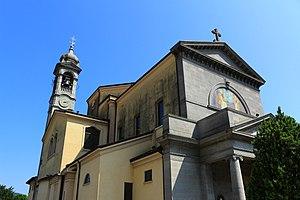
Brivio est une commune italienne de la province de Lecco dans la région Lombardie en Italie. La ville est traversée par la rivière Adda, le quatrième plus long cours d'eau italien. Brivio fut longtemps, de par sa position le long de l'Adda, une ville frontière entre le Duché de Milan, dont elle faisait partie, et la République de Venise.